Cantino planisphere

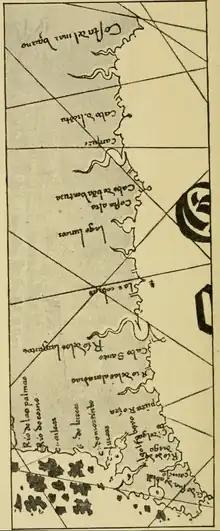
"The north-western continental land on the Cantino map (from the hand-copied reproduction accompanying Harisse's Les Corte Real)." – George Nunn (1924)

By the time of the map's creation, European voyages had landed across the Atlantic Ocean. Christopher Columbus had completed his first three voyages to a land that he called both Cuba and Asia. John Cabot had completed three voyages from Bristol under Henry VII of England. Very little was known about Cabot's third voyage, including whether Cabot ever returned to England. While sailing to Greenland, known but little understood by contemporary Europeans, João Fernandes Lavrador made landfall on a nearby coast. Gaspar Corte-Real and his brother Miguel, members of the Portuguese royal household, sailed West under Manuel I of Portugal to find a Northwest Passage to Asia. Newfoundland, visited in 1500 and 1501 by the Corte-Real brothers, is labeled as "Terra del Rey de Portuguall" on the Cantino map.